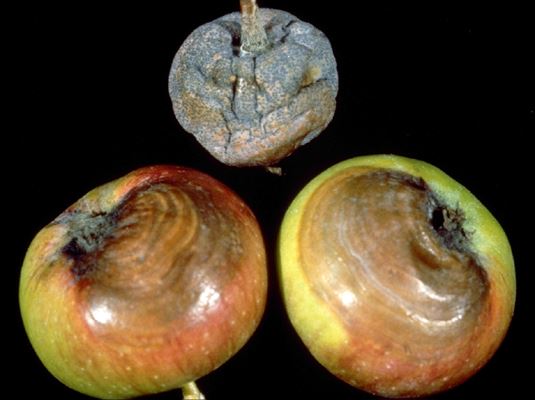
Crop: apple
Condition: black_rot